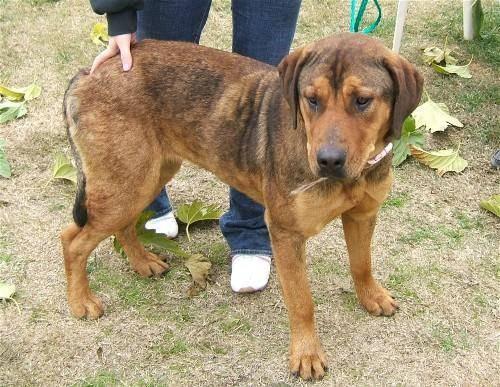
dog